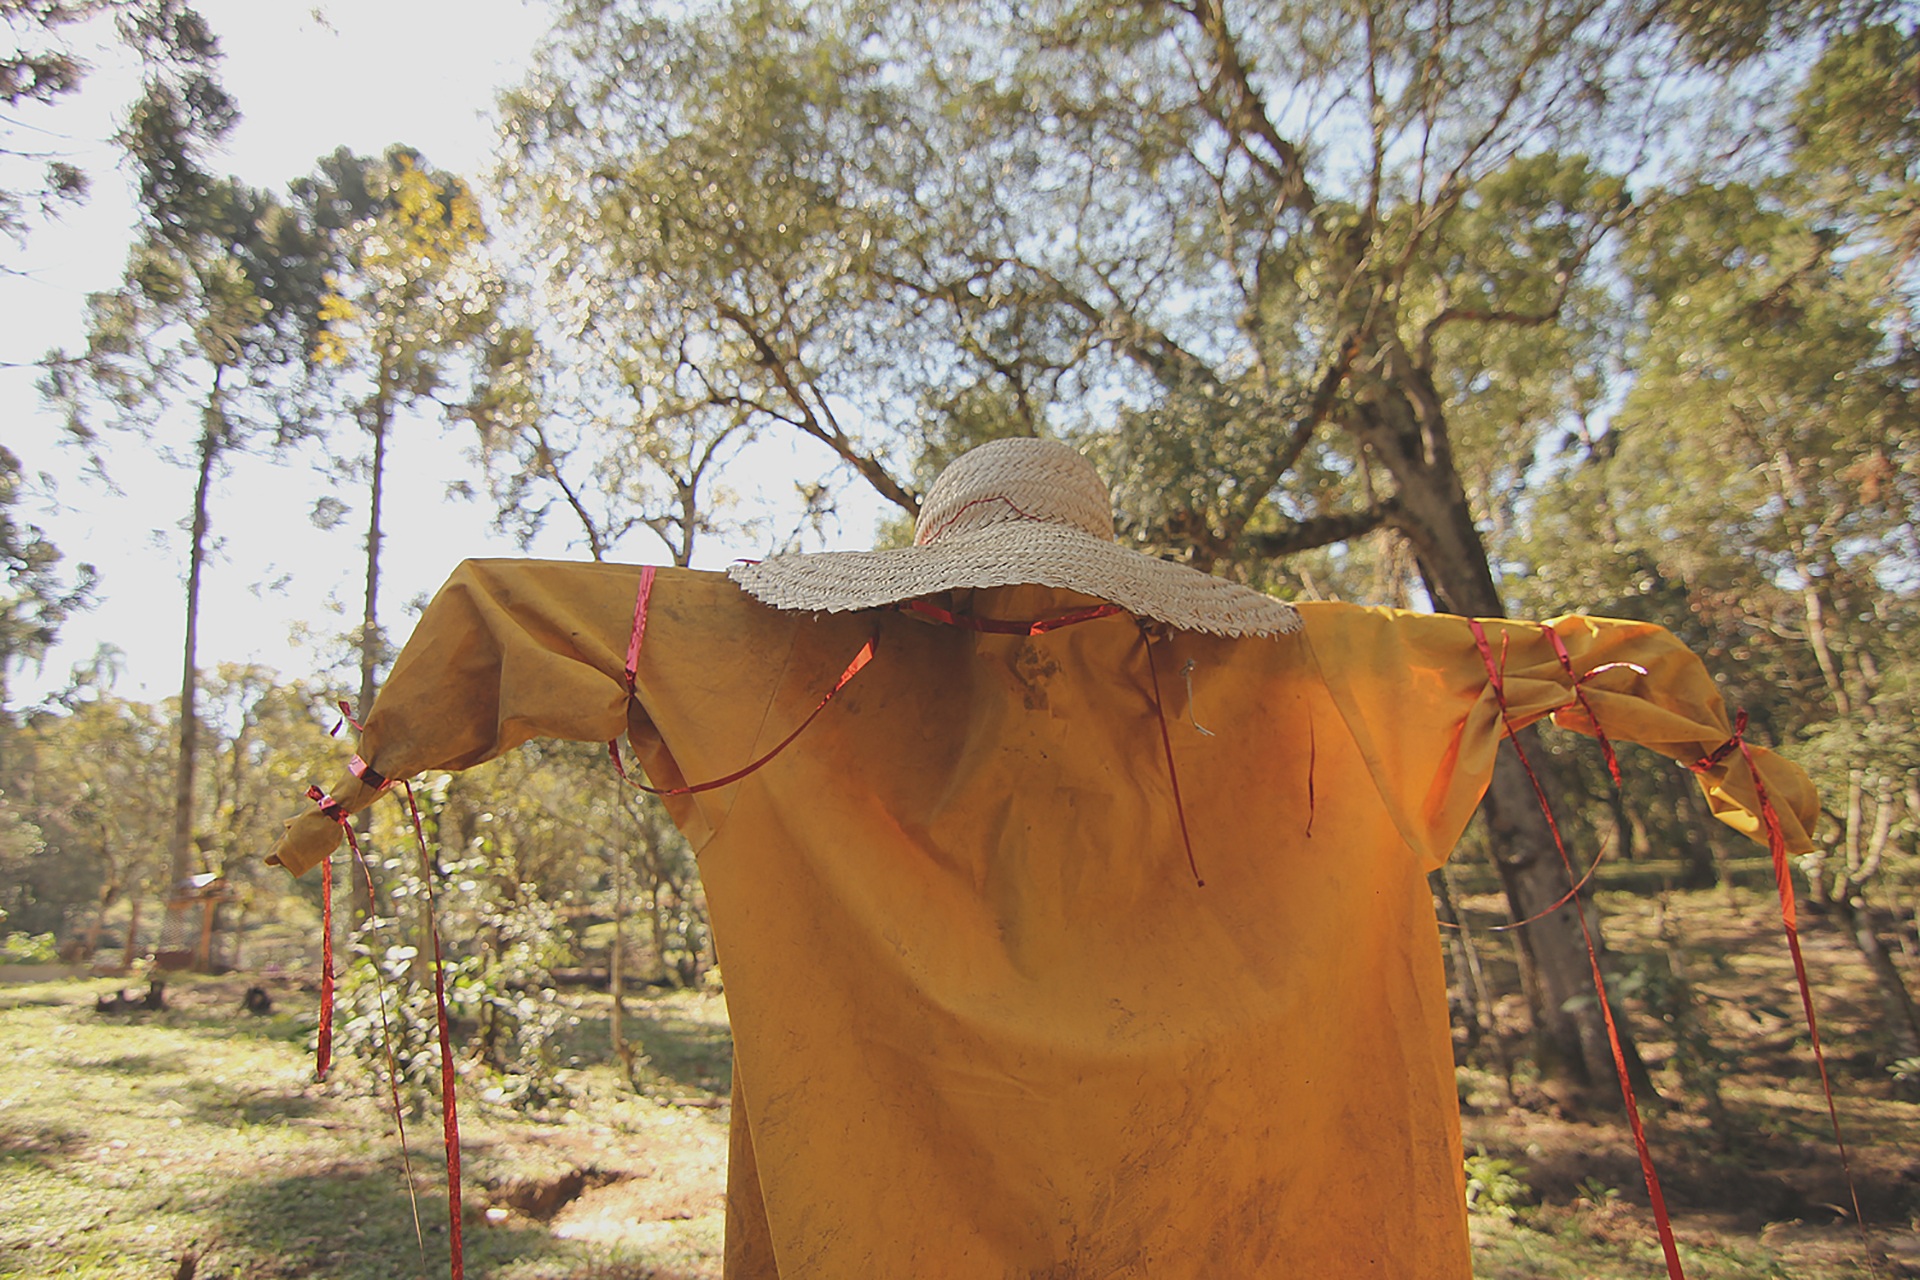
tree, farm, leaf, flower, autumn, agriculture, season, sculpture, art, temple, scarecrow, site, natural environment